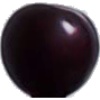
Label: cherry_wax_black